Huejotzingo

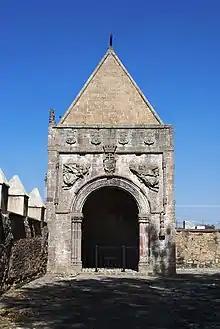
View of the chapel in the northwest corner of the atrium

The Franciscans founded the monastery of San Miguel Arcángel in 1525, in an area outside of the pre-Hispanic settlement of Huejotzingo. That settlement was located on higher ground, closer to the slopes of Iztaccíhuatl, in what is now known as San Juan Loma. Its early founding makes it one of the oldest monasteries in the Americas, and one of the first four Franciscan monasteries established in New Spain. It was dedicated to the Archangel Michael, who would eventually become the patron of the Spanish settlement of Huejotzingo and is the current patron of the modern municipality.